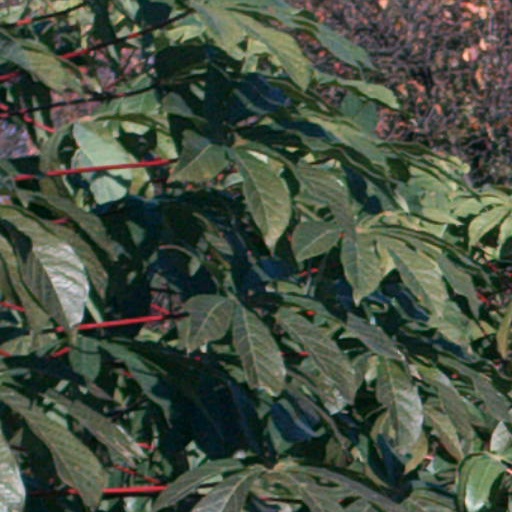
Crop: cassava